Radebeul Ost station

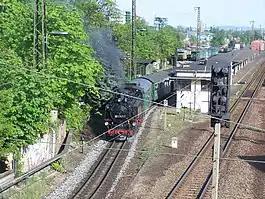
The narrow-gauge Lößnitzdackel (“Lößnitz dachshund”) at Radebeul Ost station. Many stored pieces of rolling stock can be seen above the platform roof.

The construction of the Radebeul–Radeburg railway started in October 1883. The line was opened on 15 September 1884 as the fourth narrow-gauge railway opened in Saxony. The narrow-gauge tracks were built to the north of the existing station building, converting it into an "Inselbahnhof" (an “island station” that was surrounded by rail tracks).